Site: brandenburg
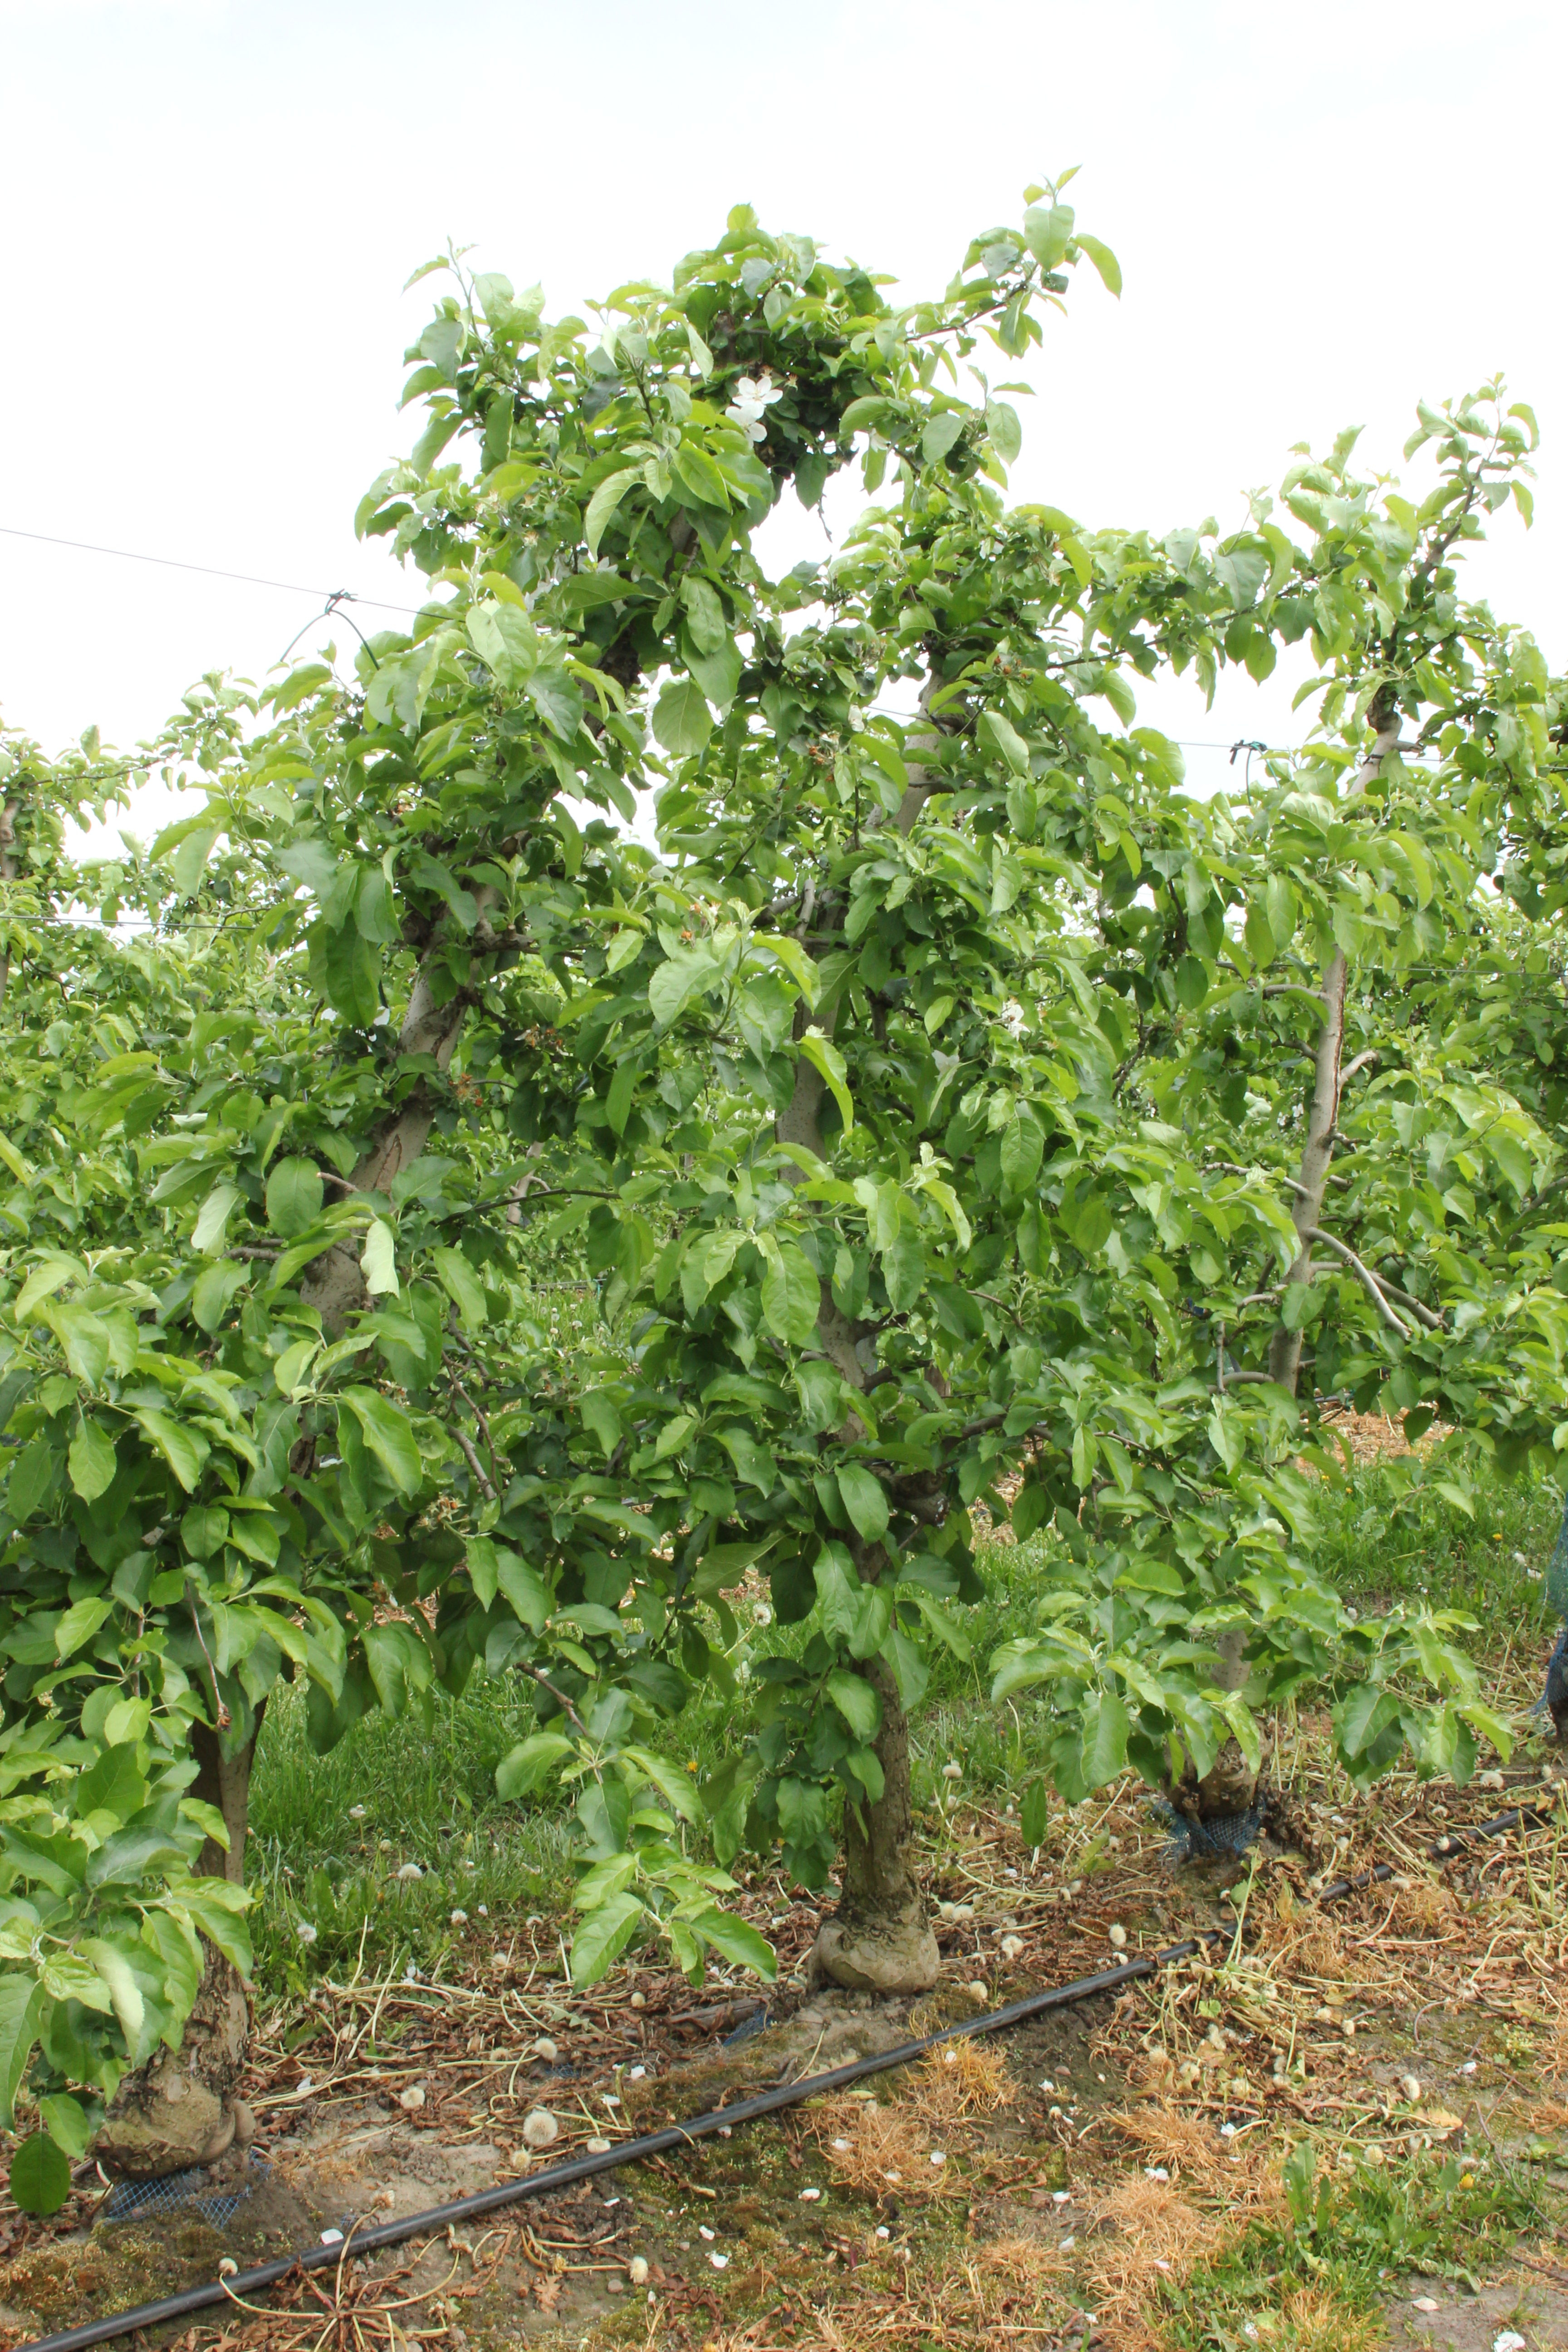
Growth stage (BBCH 67): Flowering